Question: Please indicate a possible affordance area of the jump_skateboard that can be used for standing
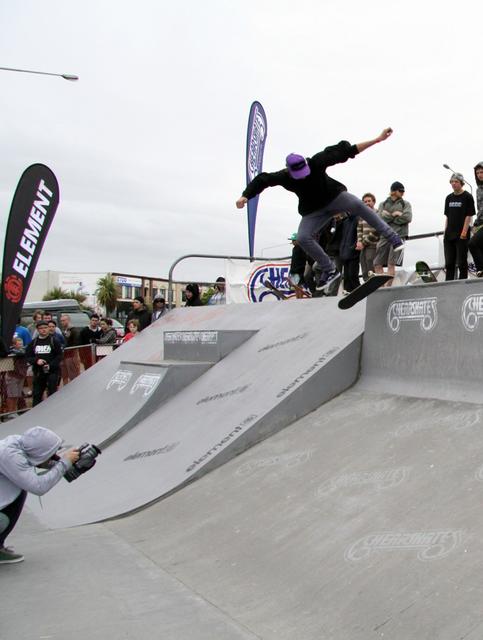
Answer: [326.28, 261.75, 420.03, 317.25]